Eiler Lehn Schiøler

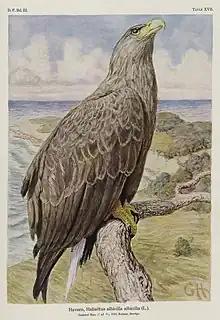
White-tailed sea-eagle by Gerhard Heilmann in volume 3 of "Danmarks Fugle" (1931)

Schiøler was born in Frederiksberg where he became interested in birds as a schoolboy in Herlufsholm under the influence of his teacher Margar Traustedt. He then went to the Metropolitan School and during this period, inspired by the zoological work of Herluf Winge, began to collect eggs and bird skins. His collections became so large, with 21,000 skins, 2,000 mounted specimens and 10,000 skeletons, that he needed a house next to his villa in Uraniavej in Copenhagen. He studied at the Brockske Business School and also went to train in banking in the United States. In 1906, following the death of his father, he became a partner in his father's company, the Landmandsbanken. In the same year, he was involved in founding the Dansk Ornitologisk Forening. In 1922 his company collapsed and went into liquidation and nearly all his wealth was wiped out. Schiøler had hoped to use his lost wealth in ornithology, but in any case he decided to continue his research and was supported by the Carlsberg foundation. In 1925 he organized an expedition to Greenland along with the artist Johannes Larsen and ornithologist Finn Salomonsen. He was one of the founding members of the Danish Ornithological Association, serving as its first chairman. After 1922 he started working on a major work on the birds of Denmark, "Danmarks Fugle", but was able to publish only three. Schiøler was also a member of the Danish hunting organization (Dansk Jagtforening) but noted that they destroyed birds of prey and worked for changes in the hunting laws of 1922 in order to protect birds of prey. He helped organize the International Ornithological Congress held in Copenhagen in 1926. He took participants of the congress to his private collections at his home in Uraniavej. He showed symptoms of fatigue during the congress but in September he suffered a brain hemorrhage which paralyzed him and prevented him from speaking. All work came to an end, he was confined to bed and died in sleep three years later. Schiøler married Ellen Dorothea, adopted daughter of surgeon Peter Plum and after her death in 1921 he married Helga Jürgensen in 1924. He had six daughters and a son from his first marriage. His bird collection is now in the Danish natural history museum.